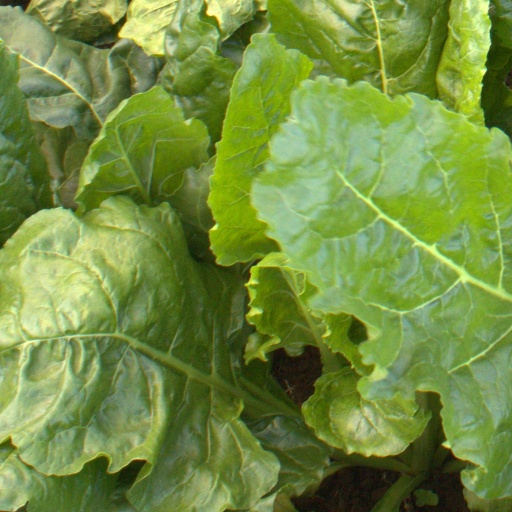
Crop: sugar beet